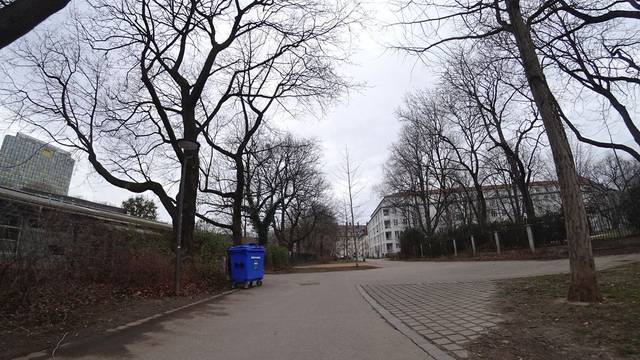
Region: Germany
Coordinates: 48.135, 11.533